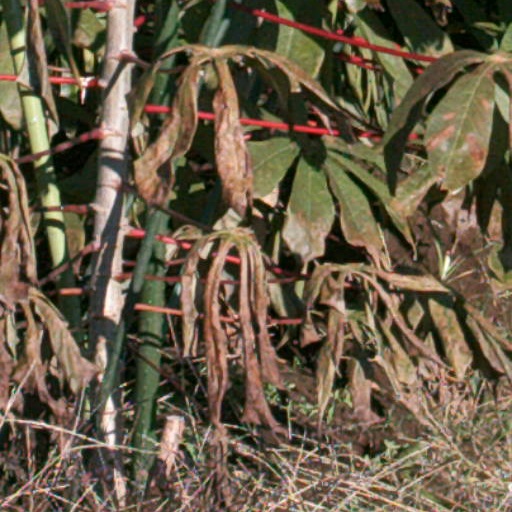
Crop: cassava